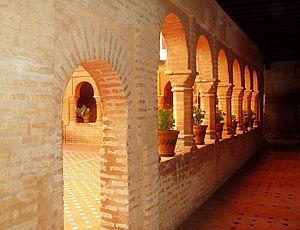
Le monastère de Santa María de la Rábida est un monastère franciscain situé à Palos de la Frontera, dans la province espagnole de Huelva, en Andalousie. Il s'agit d'un monument important tant au niveau artistique qu'historique. Bâti aux XIVᵉ et XVᵉ siècles, il présente une belle architecture mêlant les styles gothiques et mudéjar, et dont les plus beaux fleurons sont l'église et le cloître. D'un point de vue historique, le monastère reste célèbre pour avoir accueilli Christophe Colomb quelques années avant son départ pour l'Amérique.